Don't Raise the Bridge, Lower the River

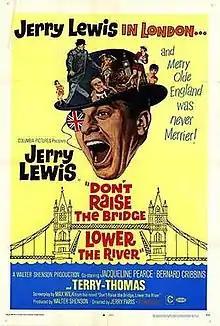
Cinema poster

Don't Raise the Bridge, Lower the River is a 1968 British comedy film directed by Jerry Paris and starring Jerry Lewis, Terry-Thomas and Jacqueline Pearce. It was written by Max Wilk based on his 1961 novel of the same title, with the original Connecticut locale moved to Swinging London and Portugal. It was produced by Walter Shenson and released on 12 July 1968 by Columbia Pictures.